Carnegie Theatre

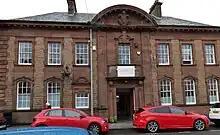
Front entrance to Carnegie Arts Centre Workington

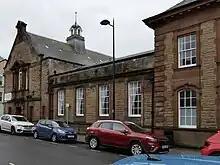
Carnegie Theatre alongside the Arts Centre Workington

The Carnegie Theatre, or "The Carnegie", is a theatre and arts centre located in Workington, Cumbria, England. It occupies a Grade II listed building and is a registered charity.